Dunkirk

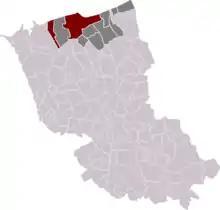
Location of Dunkirk in the arrondissement of Dunkirk

During the Second World War 1940 Battle of France, the British Expeditionary Force (BEF), while aiding the French and Belgian armies, were forced to retreat in the face of overpowering German Panzer attacks. Fighting in Belgium and France, the BEF and a portion of the French Army became outflanked by the Germans and retreated to the area around the port of Dunkirk. More than 400,000 soldiers were trapped in the pocket as the German Army closed in for the kill. Unexpectedly, the German Panzer attack halted for several days at a critical juncture. For years, it was assumed that Adolf Hitler ordered the German Army to suspend the attack, favouring bombardment by the Luftwaffe. However, according to the Official War Diary of Army Group A, its commander, "Generaloberst" Gerd von Rundstedt, ordered the halt to allow maintenance on his tanks, half of which were out of service, and to protect his flanks which were exposed and, he thought, vulnerable. Hitler merely validated the order several hours later. This lull gave the British and French a few days to fortify their defences. The Allied position was complicated by Belgian King Leopold III's surrender on 27 May, which was postponed until 28 May. The gap left by the Belgian Army stretched from Ypres to Dixmude. Nevertheless, a collapse was prevented, making it possible to launch an evacuation by sea, across the English Channel, codenamed Operation Dynamo. British Prime Minister Winston Churchill ordered any ship or boat available, large or small, to collect the stranded soldiers. 338,226 men (including 123,000 French soldiers) were evacuated – the "miracle of Dunkirk", as Churchill called it. It took over 900 vessels to evacuate the BEF, with two-thirds of those rescued embarking via the harbour, and over 100,000 taken off the beaches. More than 40,000 vehicles as well as massive amounts of other military equipment and supplies were left behind. Forty thousand Allied soldiers (some who carried on fighting after the official evacuation) were captured or forced to make their own way home through a variety of routes including via neutral Spain. Many wounded who were unable to walk were abandoned.